English Poor Laws

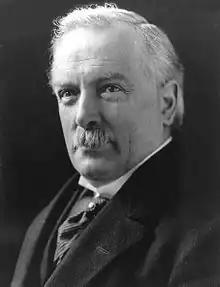
David Lloyd George, architect of the Liberal welfare reforms which were implemented outside of the Poor Law system and paved the way for the eventual abolition of the Poor Law

The Poor Law system began to decline with the availability of other forms of assistance. The growth of friendly societies provided help for its members without recourse to the Poor Law system. Some trade unions also provided help for their members. The Medical Relief Disqualification Removal Act 1885 meant that people who had accessed medical care funded by the poor rate were no longer disqualified from voting in elections. In 1886 the Chamberlain Circular encouraged the Local Government Board to set up work projects when unemployment rates were high rather than use workhouses. The Conservatives passed the Unemployed Workmen Act 1905 which provided for temporary employment for workers in times of unemployment.